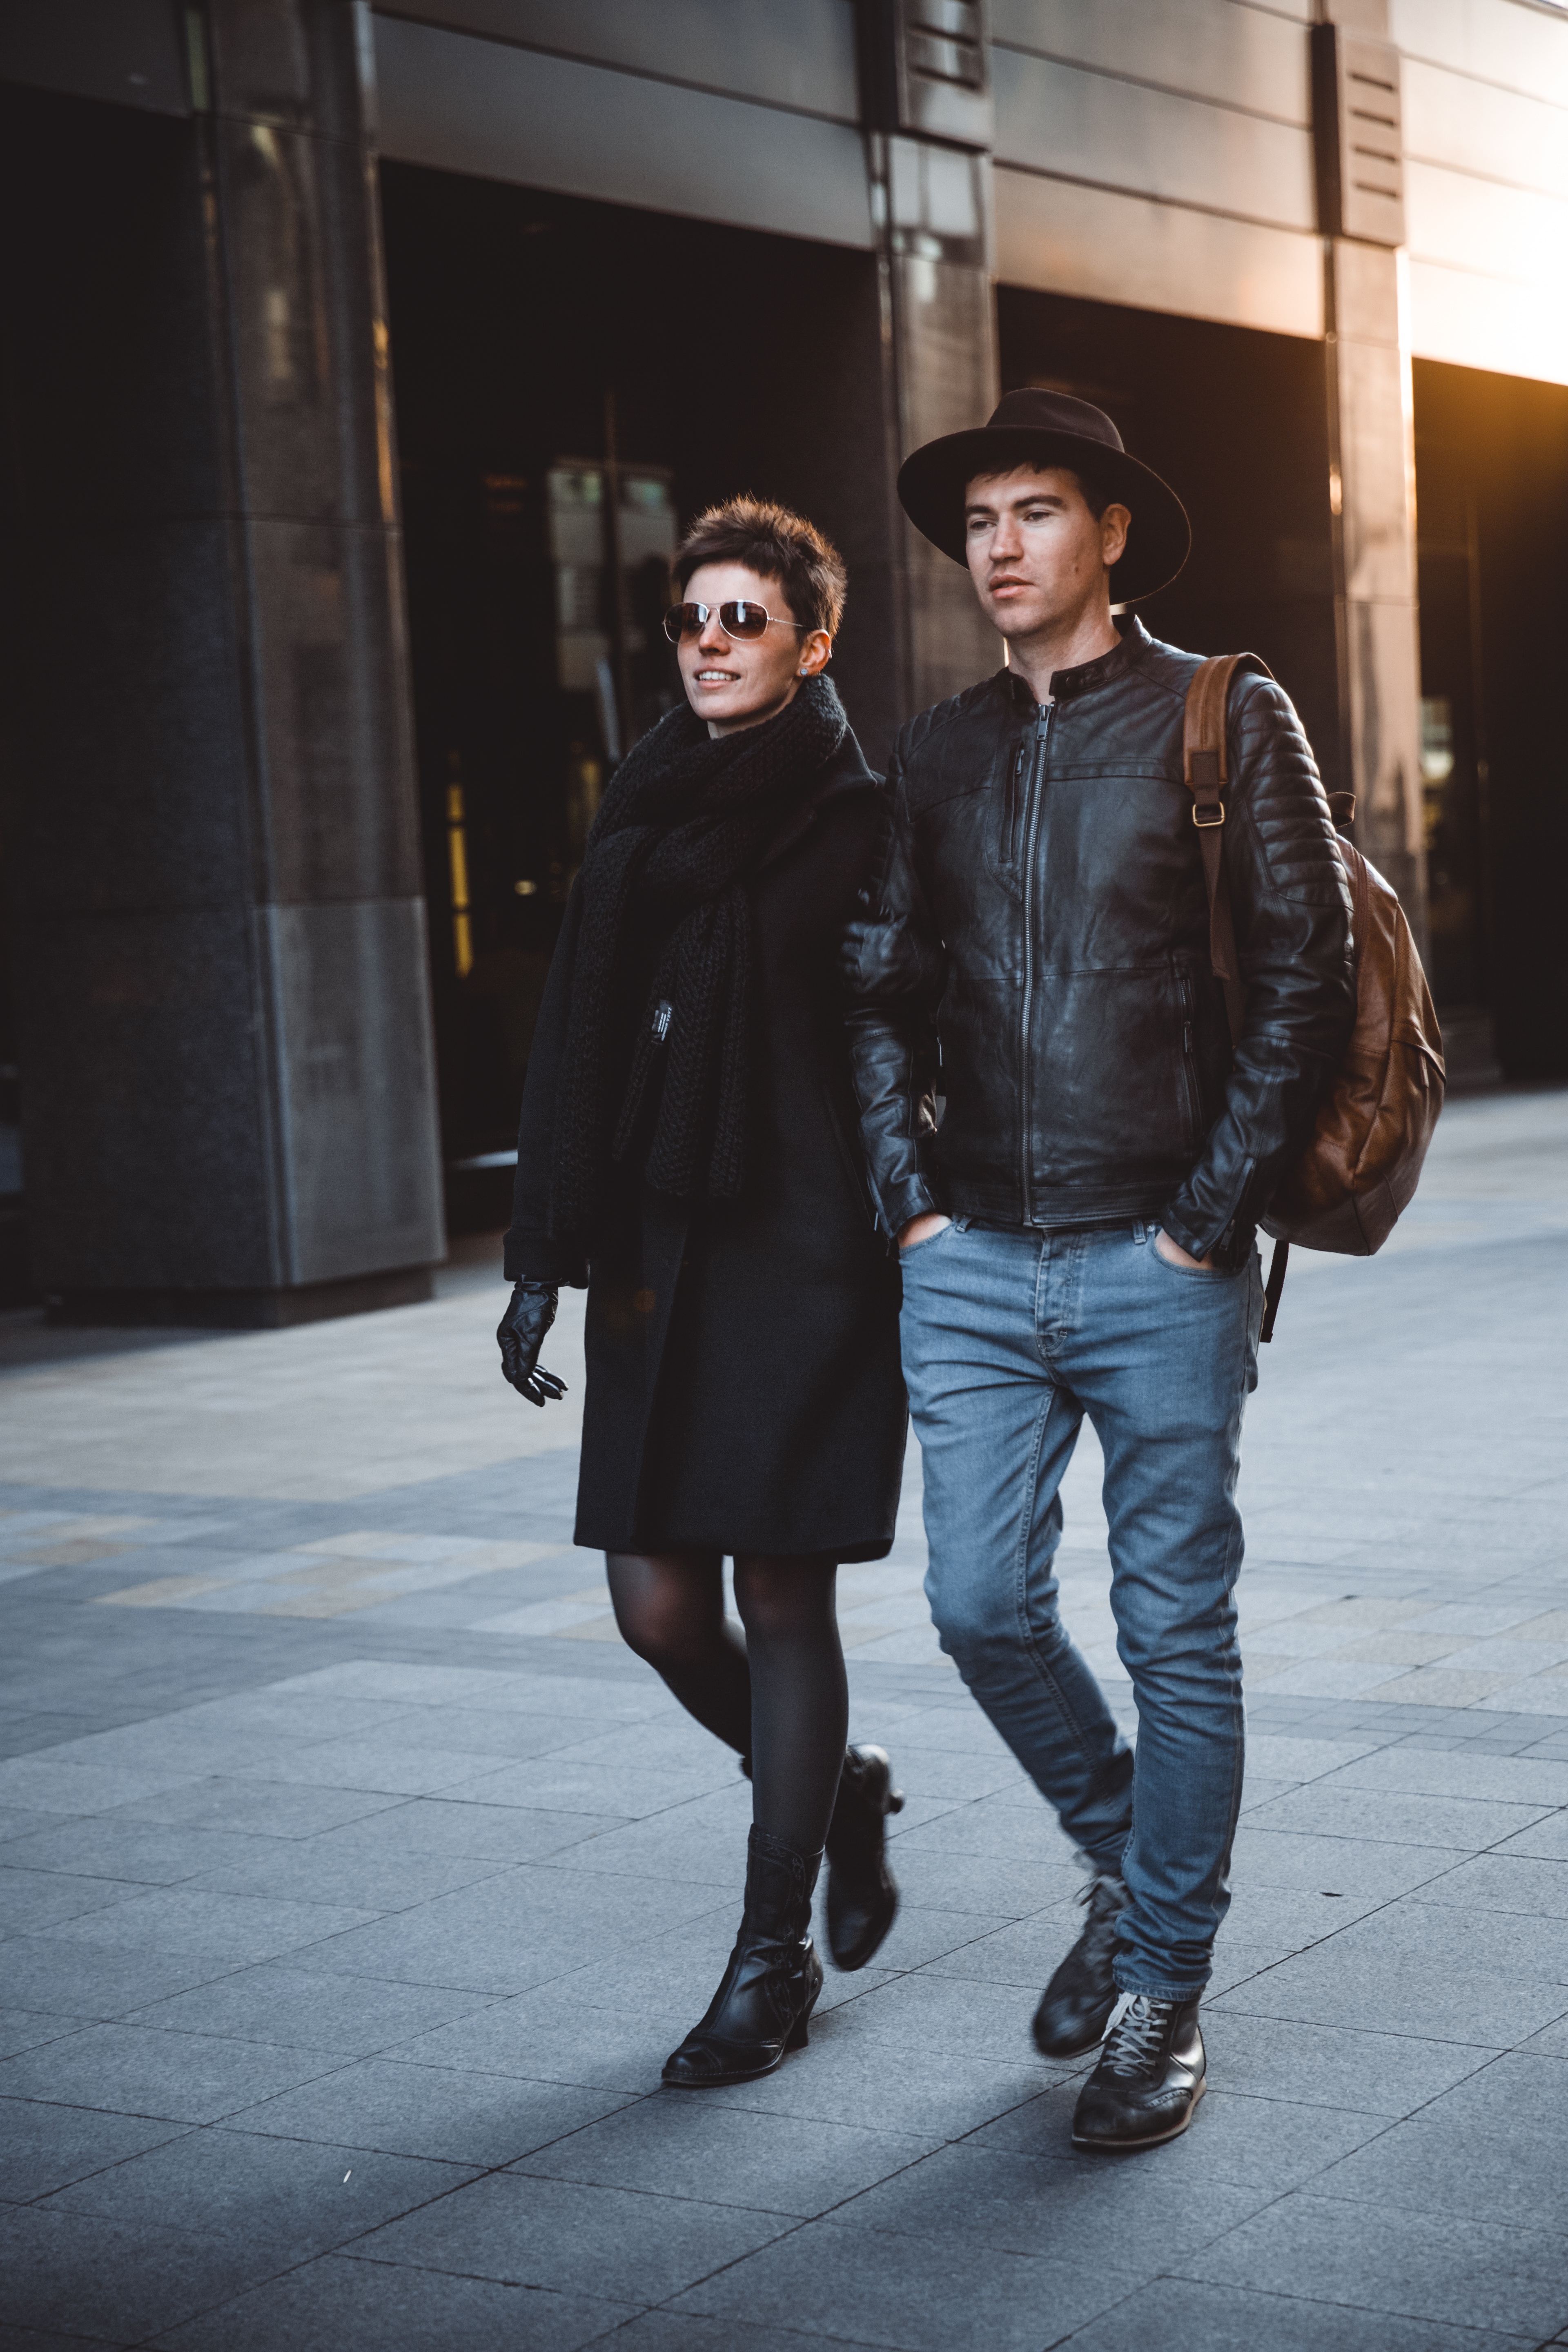
man, winter, girl, woman, road, leather, street, boy, guy, love, fur, model, young, spring, kiss, couple, romance, fashion, two, business, clothing, jacket, outerwear, stroll, textile, family, infrastructure, footwear, moscow, mood, photoshoot, lavstori, however, fashion show